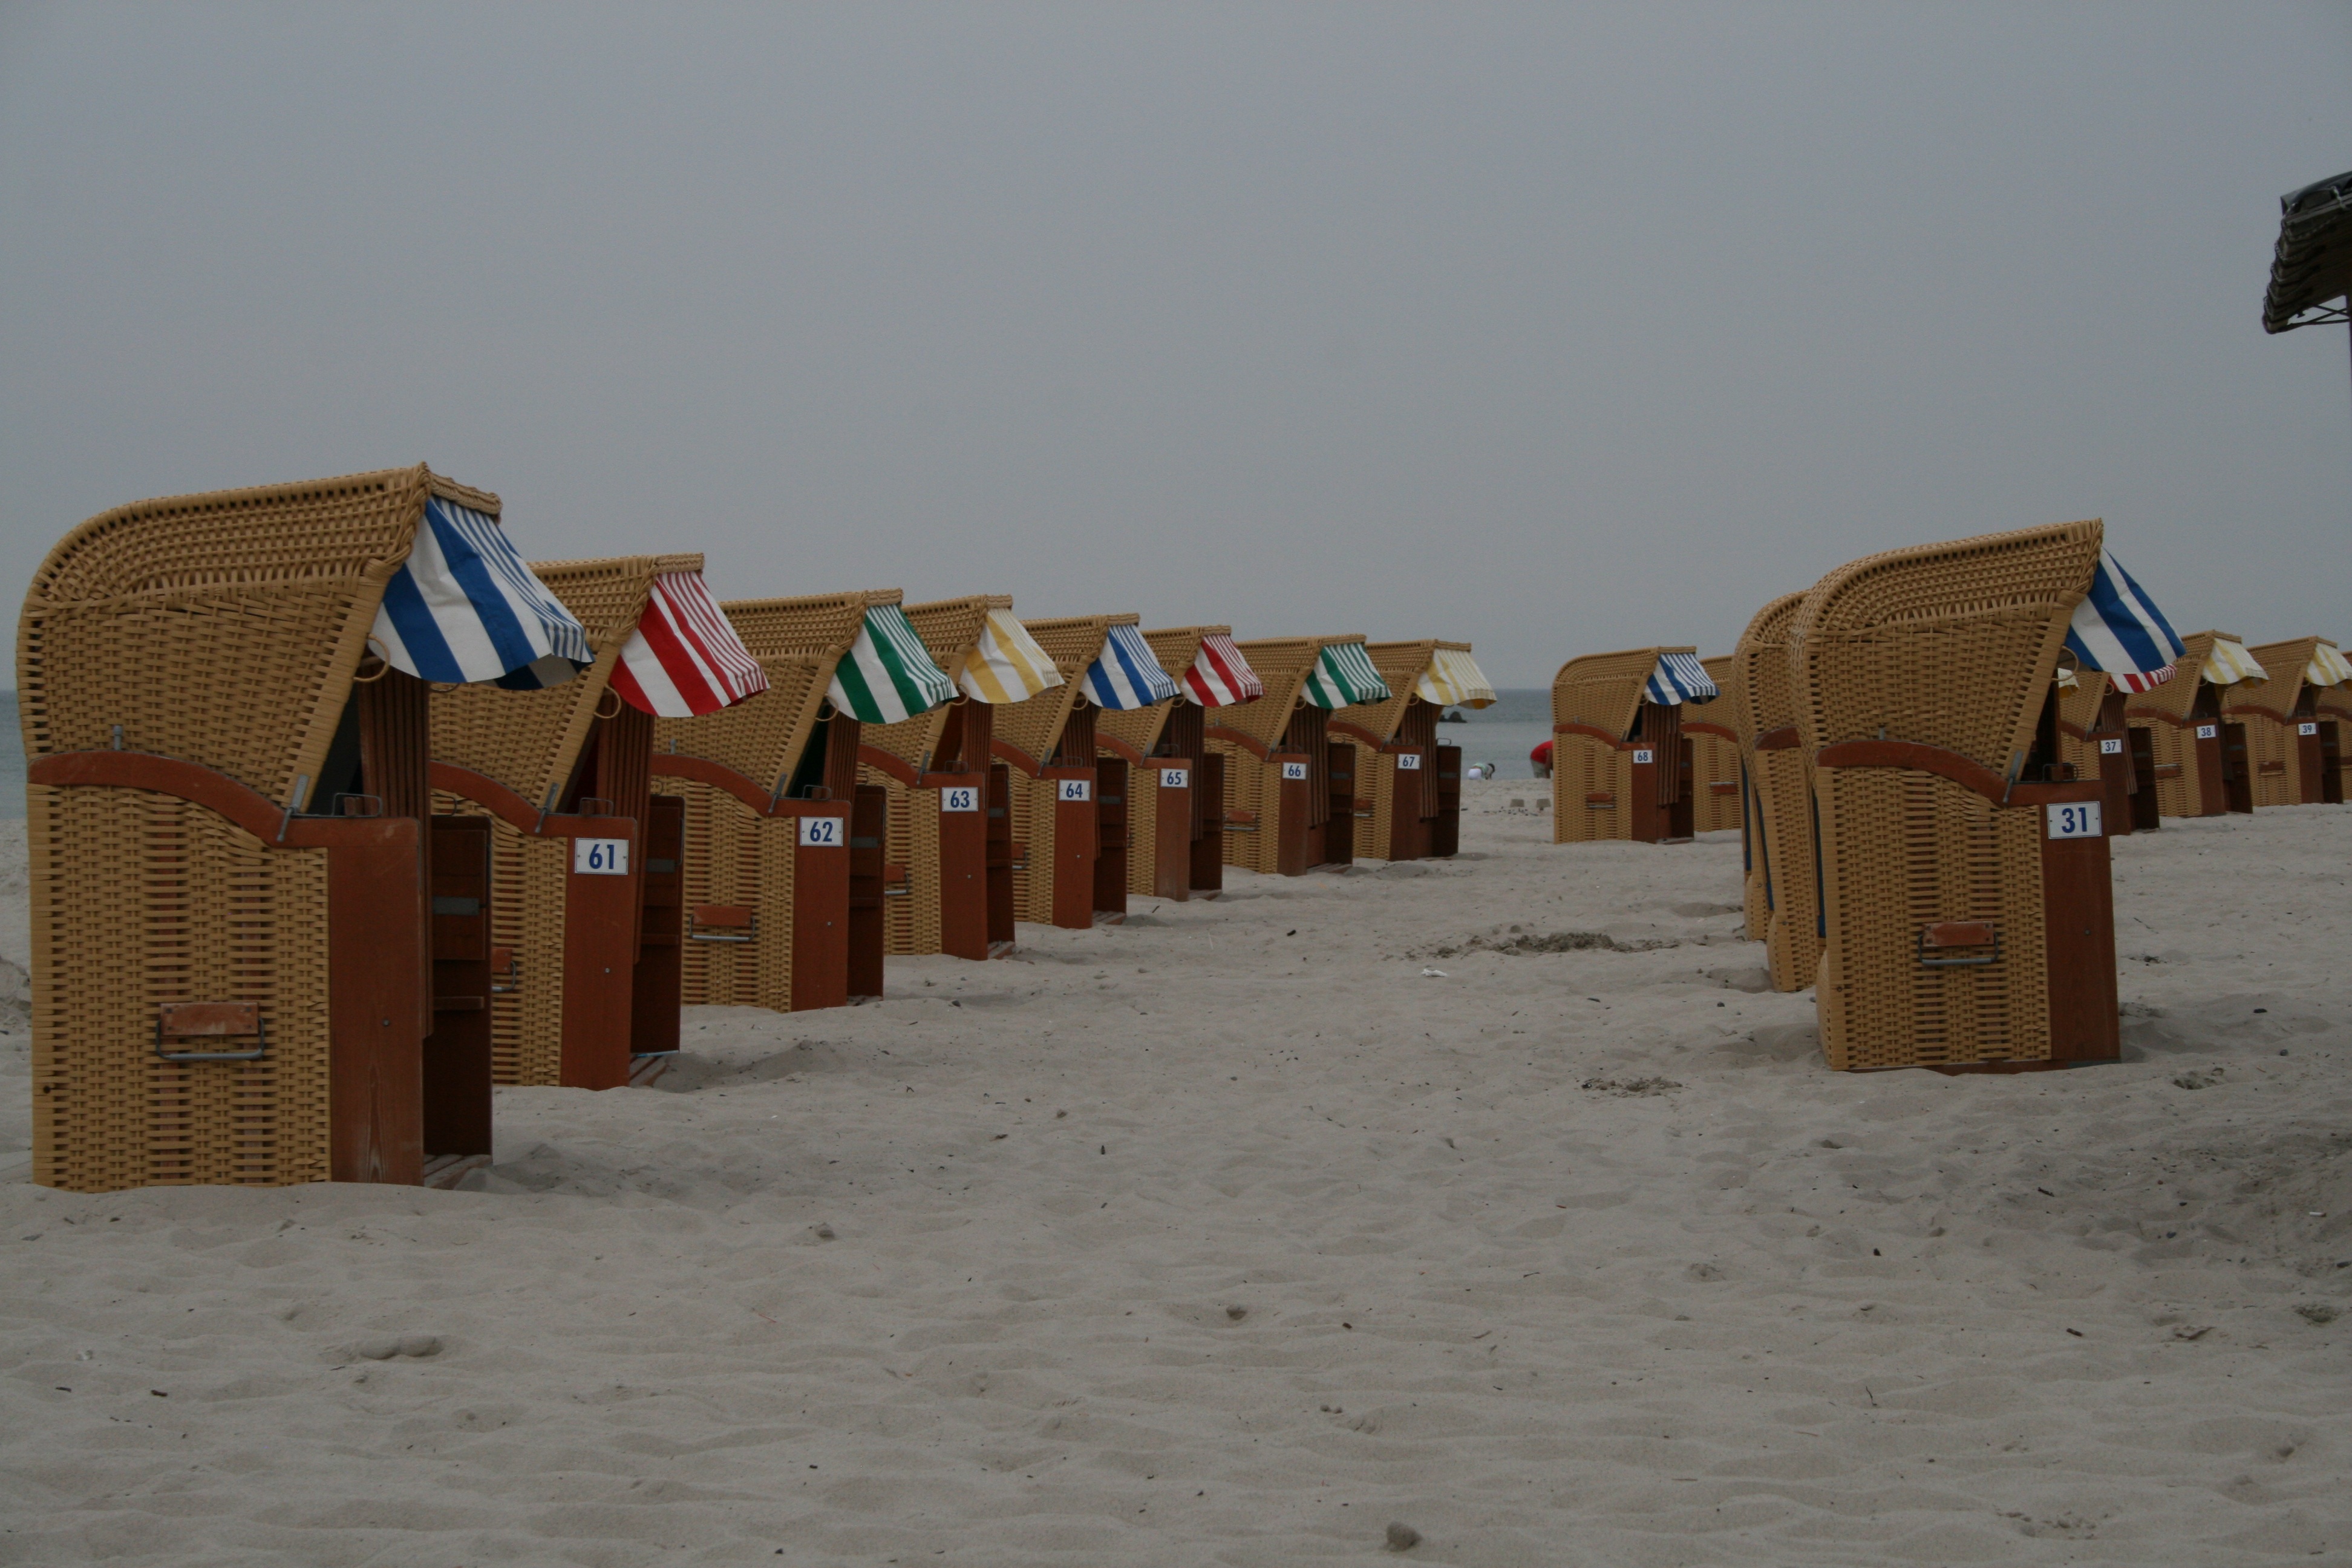
beach, sea, coast, sand, wood, summer, holiday, baltic sea, beach chair, clubs, sand beach, wind protection